Wilhelm II

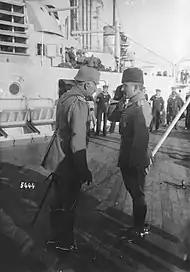
Kaiser Wilhelm II with Enver Pasha, October 1917. Enver was one of the main perpetrators of the Armenian genocide.

Wilhelm was a friend of Franz Ferdinand, and he was deeply shocked by his assassination on 28 June 1914. Wilhelm offered to support Austria-Hungary in crushing the Black Hand, the secret organisation that had plotted the killing, and even sanctioned the use of force by Austria against the perceived source of the movement—Serbia (this is often called "the blank cheque"). He wanted to remain in Berlin until the crisis was resolved, but his courtiers persuaded him instead to go on his annual cruise of the North Sea on 6 July 1914. Wilhelm made erratic attempts to stay on top of the crisis via telegram, and when the Austro-Hungarian ultimatum was delivered to Serbia, he hurried back to Berlin. He reached Berlin on 28 July, read a copy of the Serbian reply, and wrote on it: